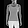
Label: T - shirt / top